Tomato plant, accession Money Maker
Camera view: horizontal (90 deg, fisheye); turntable rotation: 0 degrees
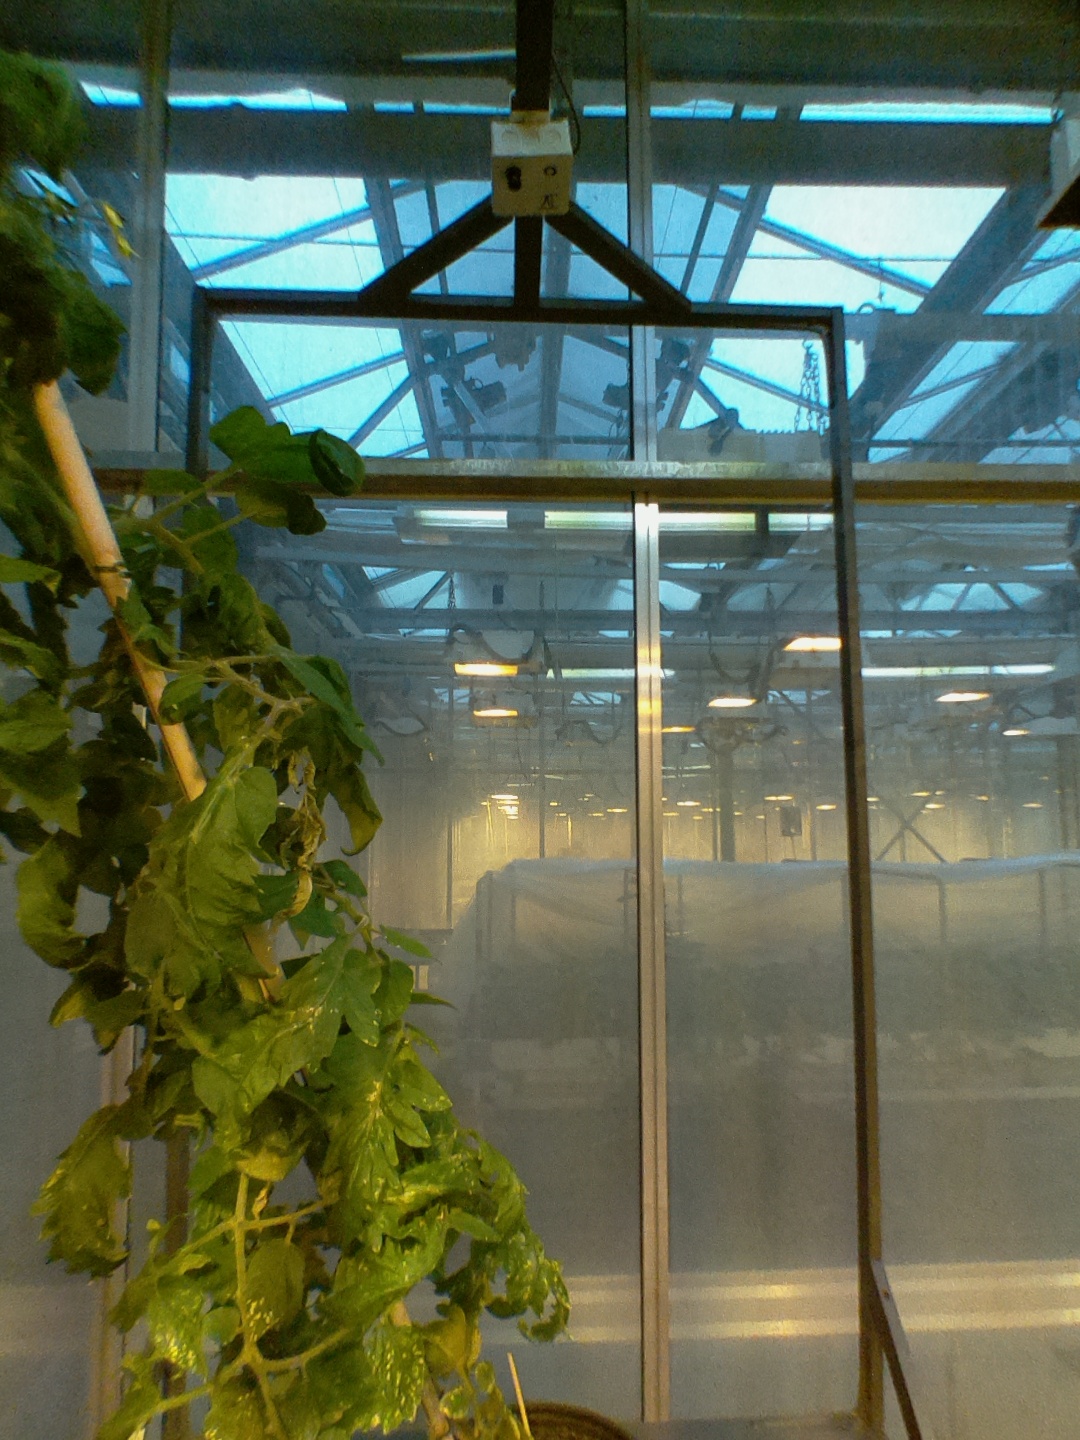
BBCH growth stage 71: 10%-20% of final fruit size